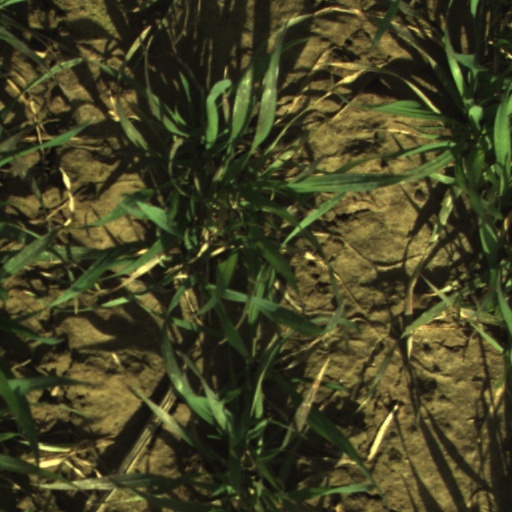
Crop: wheat